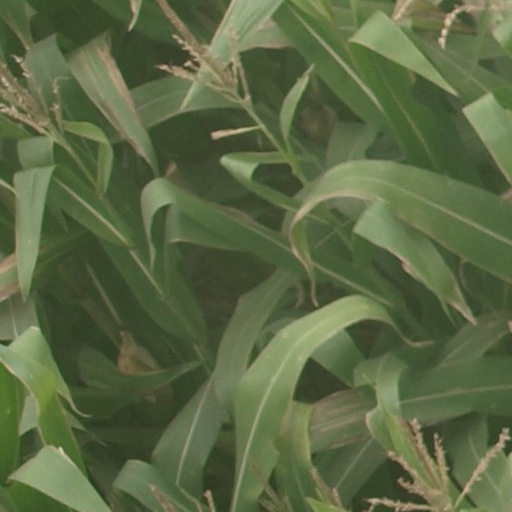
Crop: maize; corn